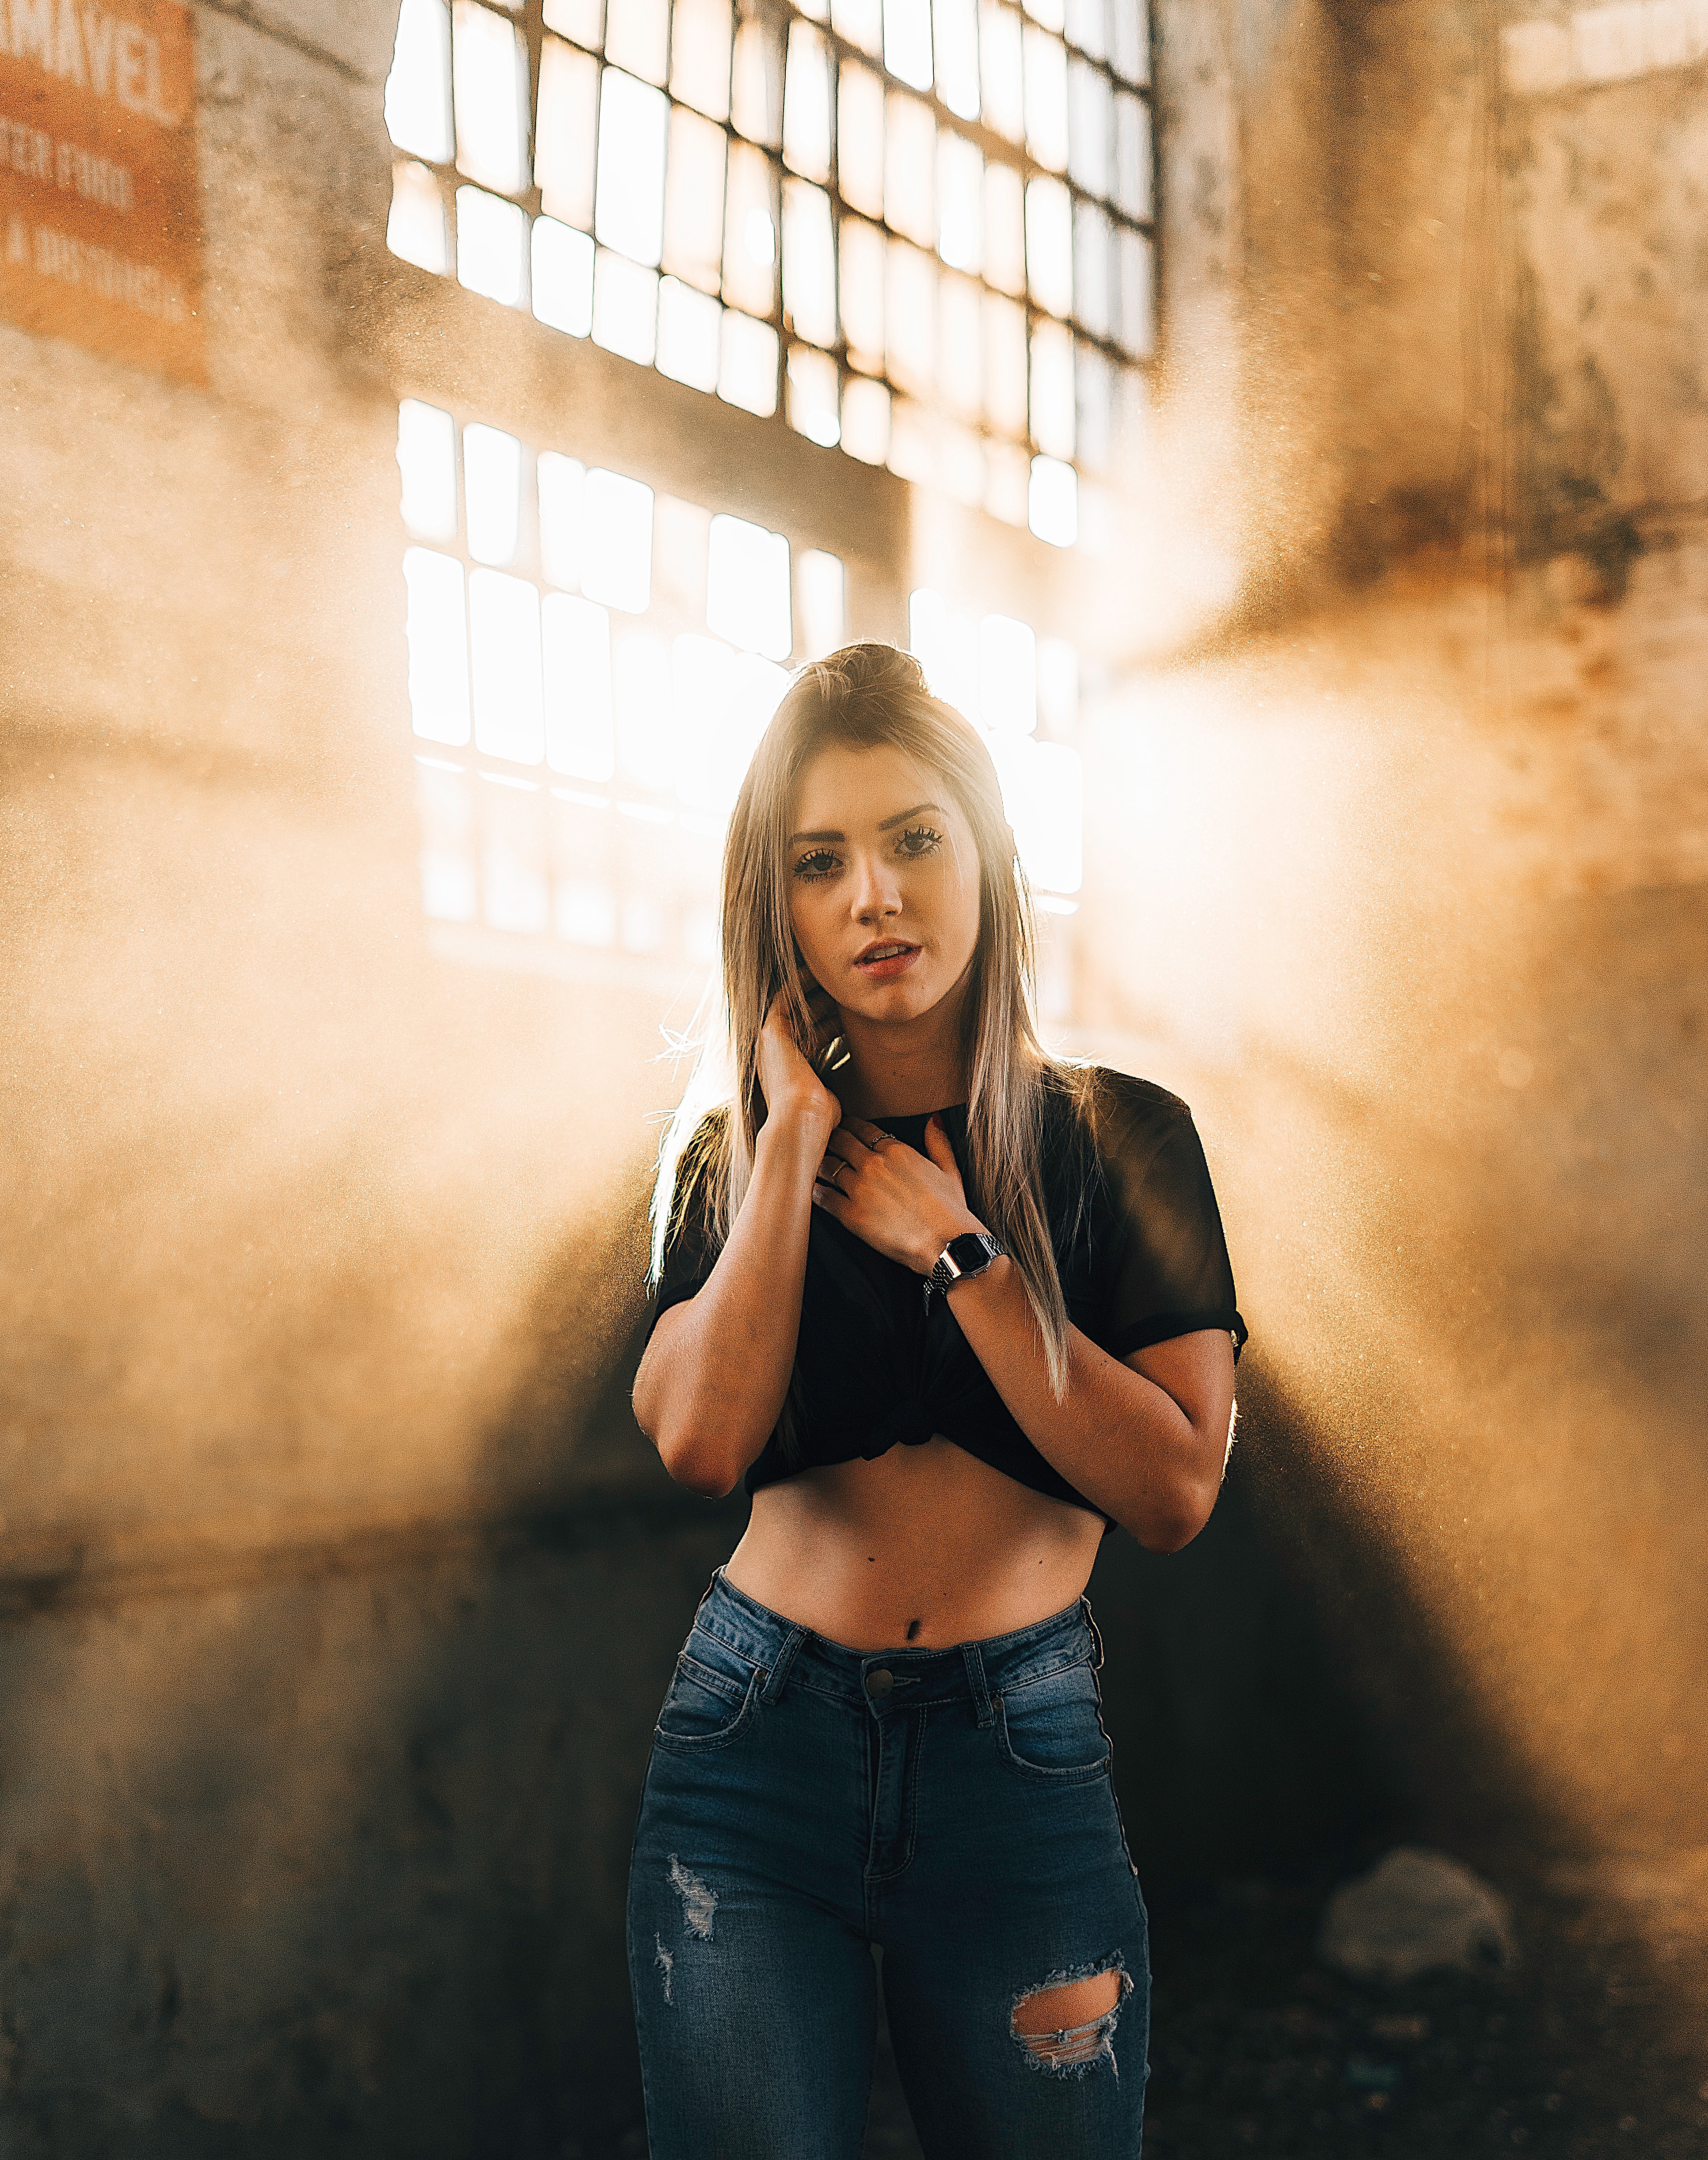
beauty, blond, photo shoot, photography, jeans, long hair, model, flash photography, smile, portrait photography, abdomen, trunk, portrait